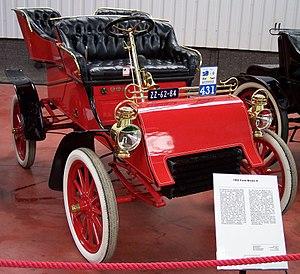
Cette page concerne des événements d'actualité qui se sont produits durant l'année 1903 du calendrier grégorien aux États-Unis.